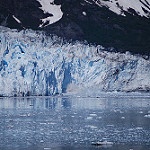
Label: glacier